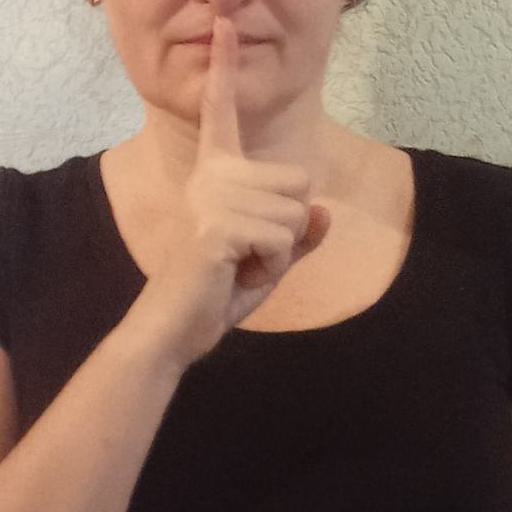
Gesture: mute